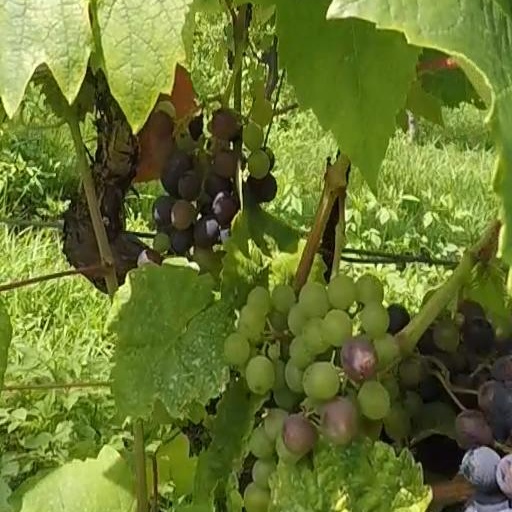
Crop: grape